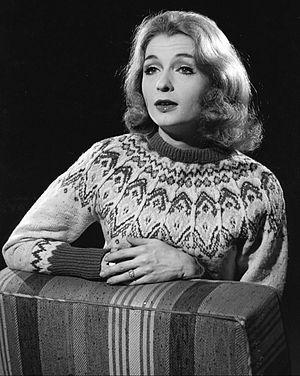
Carrie Nye était une actrice américaine, née le 28 octobre 1936 à Greenwood, dans le Mississippi aux États-Unis.